Bedtime

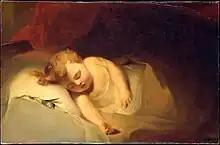
"Child Asleep (The Rosebud)" by Thomas Sully (1841)

Bedtime (also called putting to bed or tucking in) is a ritual part of parenting to help children feel more secure and become accustomed to a more rigid schedule of sleep than they might prefer. The ritual of bedtime is aimed at facilitating the transition from wakefulness to sleep. It may involve bedtime stories, children's songs, nursery rhymes, bed-making and getting children to change into nightwear. In some religious households, prayers are said shortly before going to bed. Sleep training may be part of the bedtime ritual for babies and toddlers.